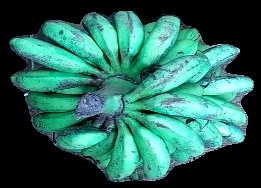
Variety: rasbale
Grade: grade3